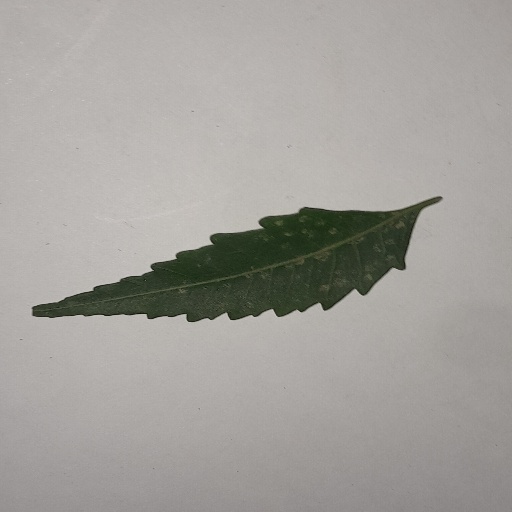
Species: Neem
Leaf condition: Powdery Mildew